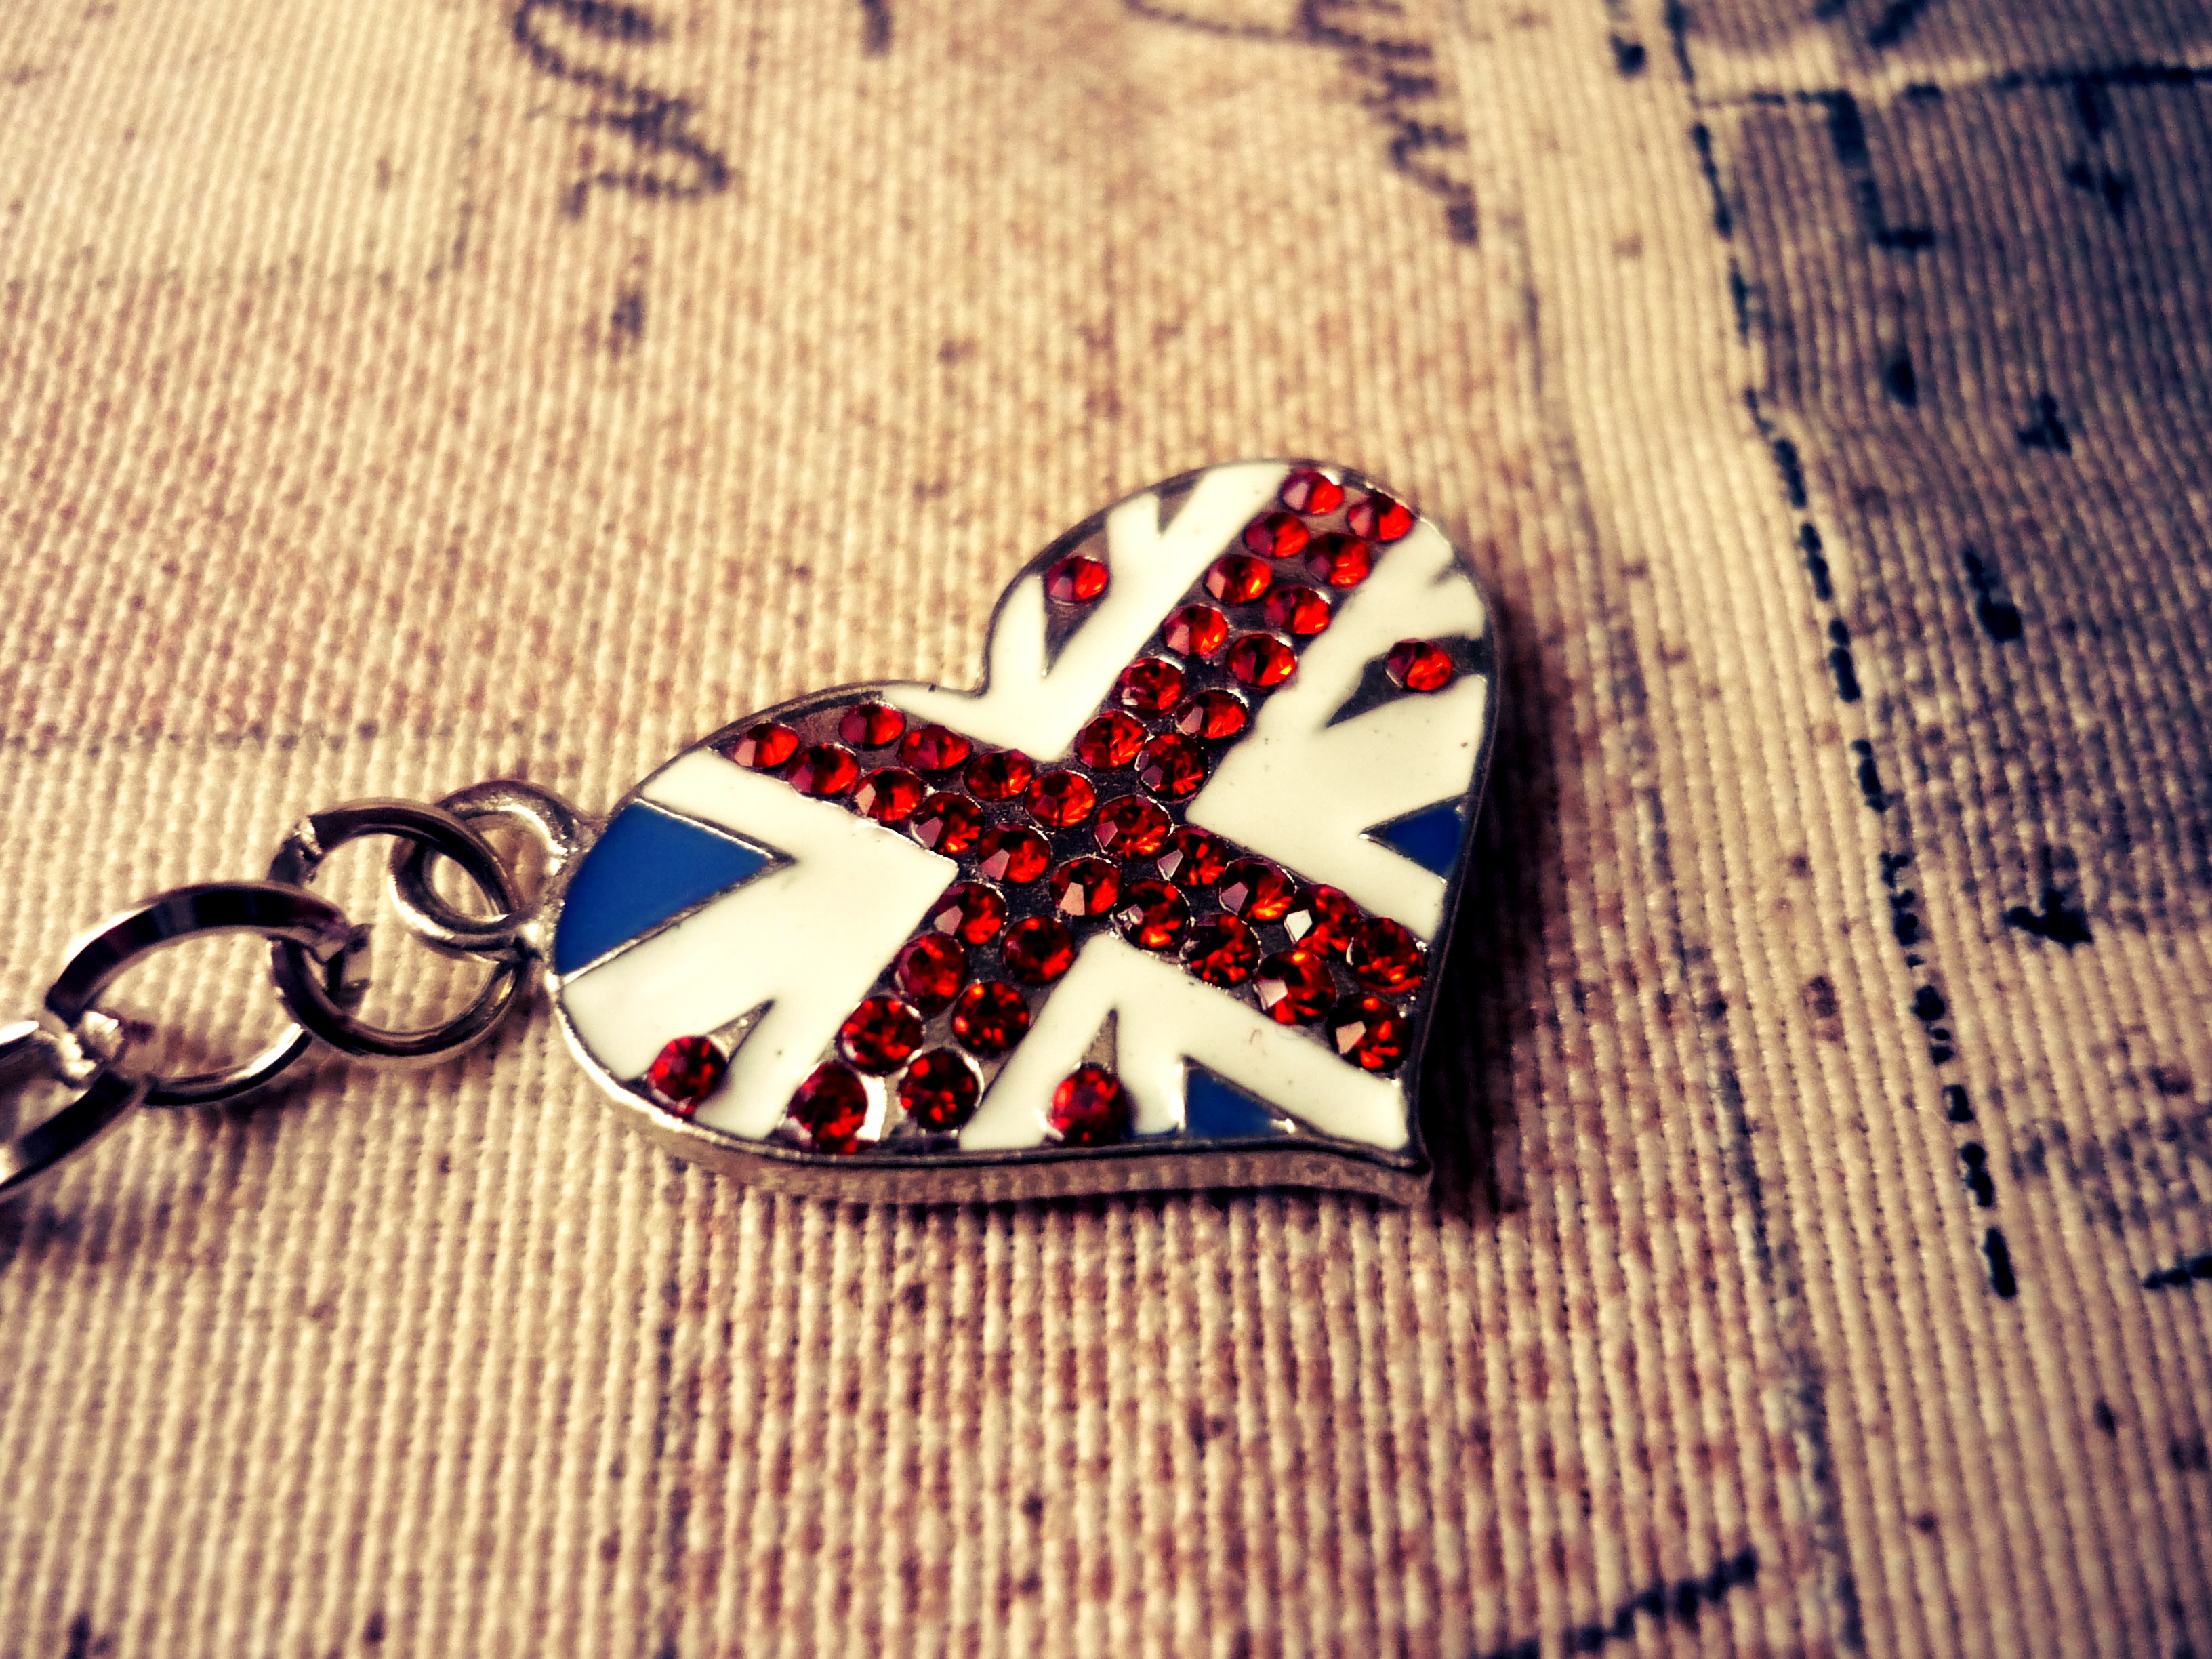
woman, heart, pattern, fashion, blue, bracelet, jewellery, england, london, art, design, accessories, british, union jack, style, britain, organ, kingdom, accessory, fashion accessory